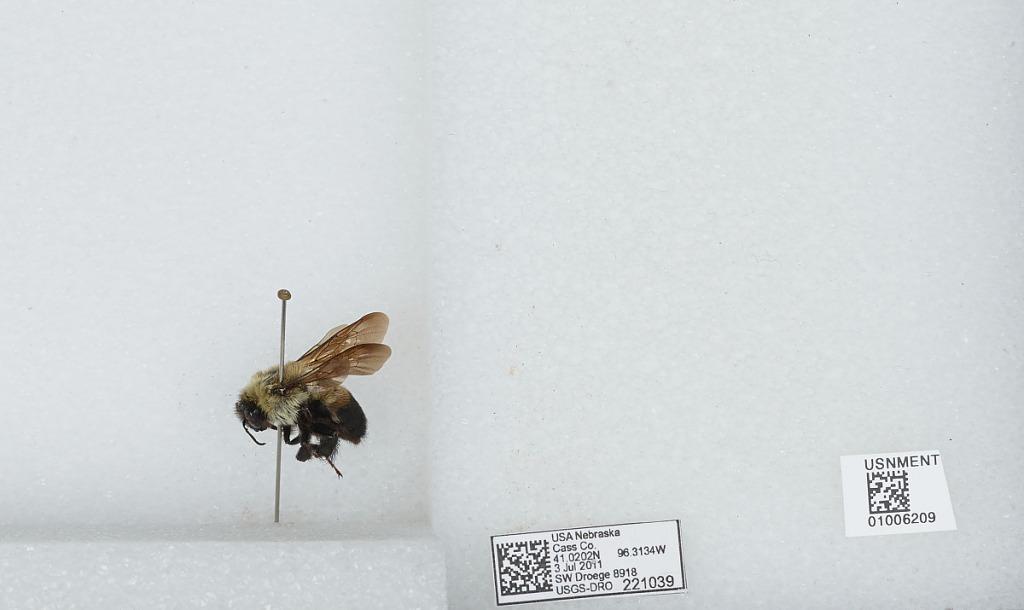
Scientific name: Bombus (Separatobombus) griseocollis (De Geer)
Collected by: S. Droege
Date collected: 2011-7-3
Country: United States
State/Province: Nebraska
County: Cass
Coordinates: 41.0203, -96.3133